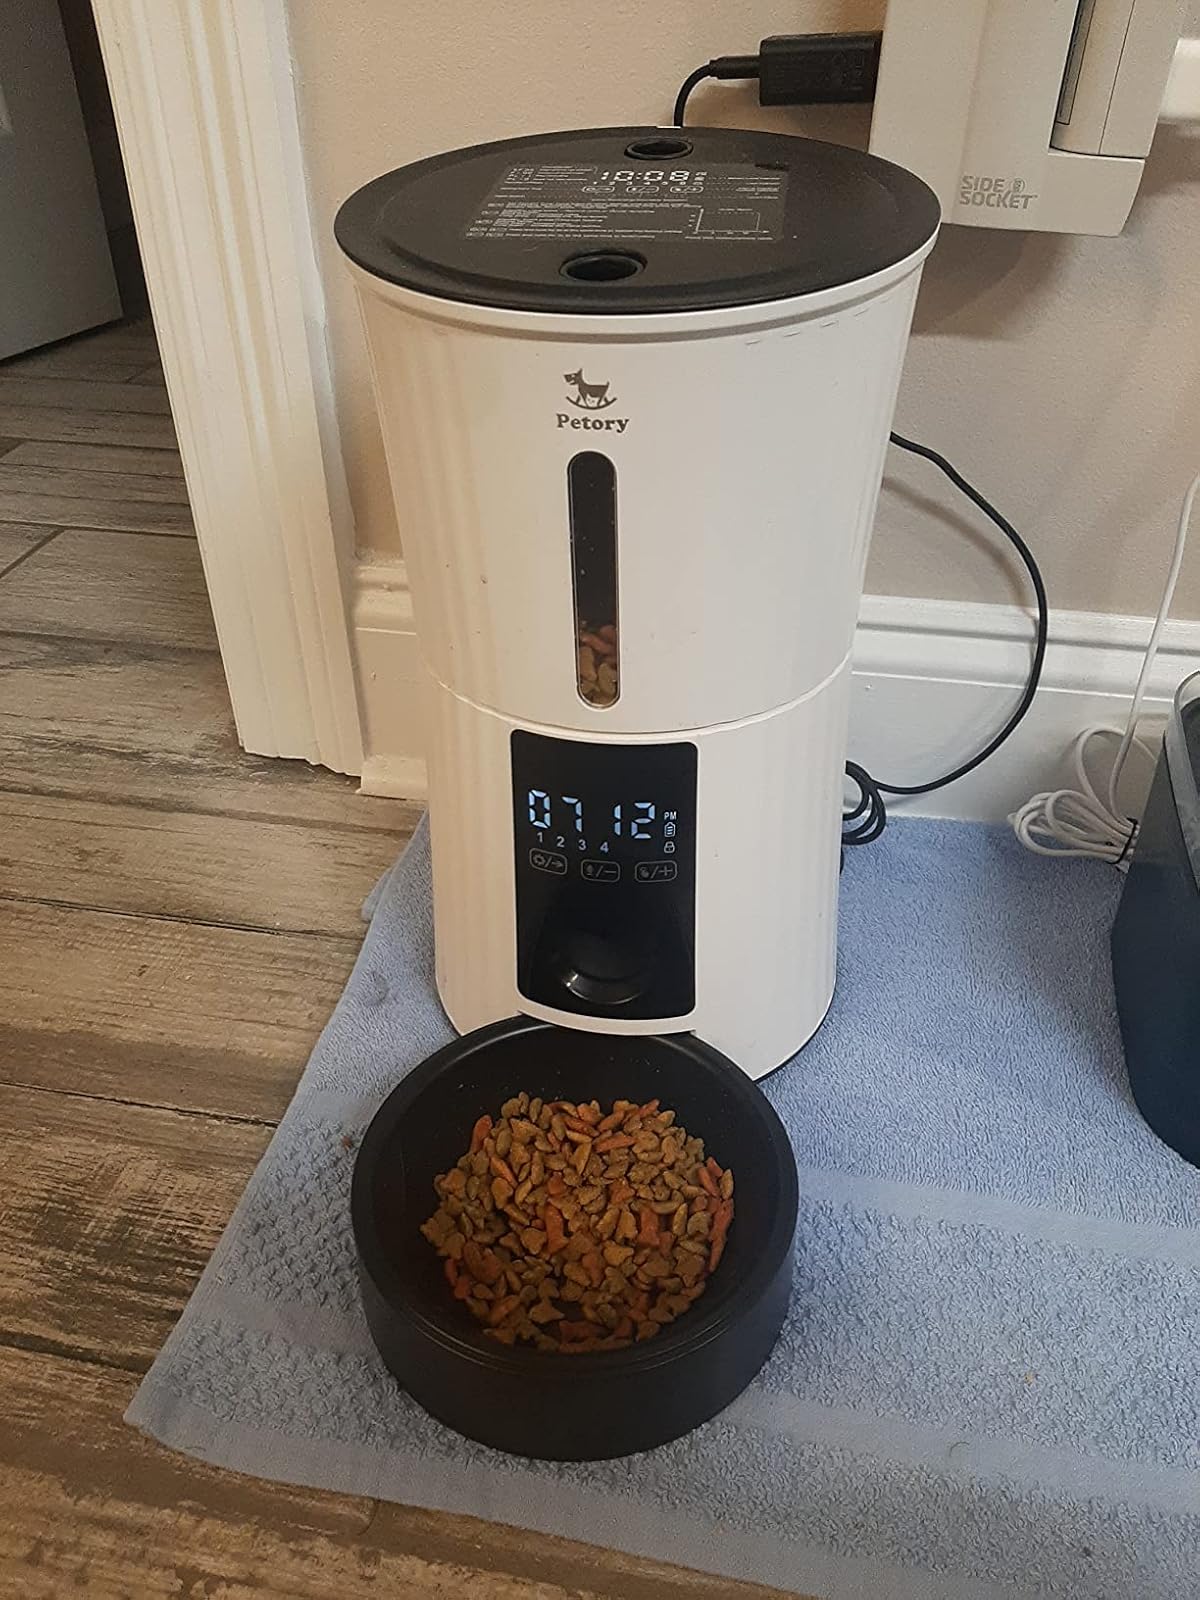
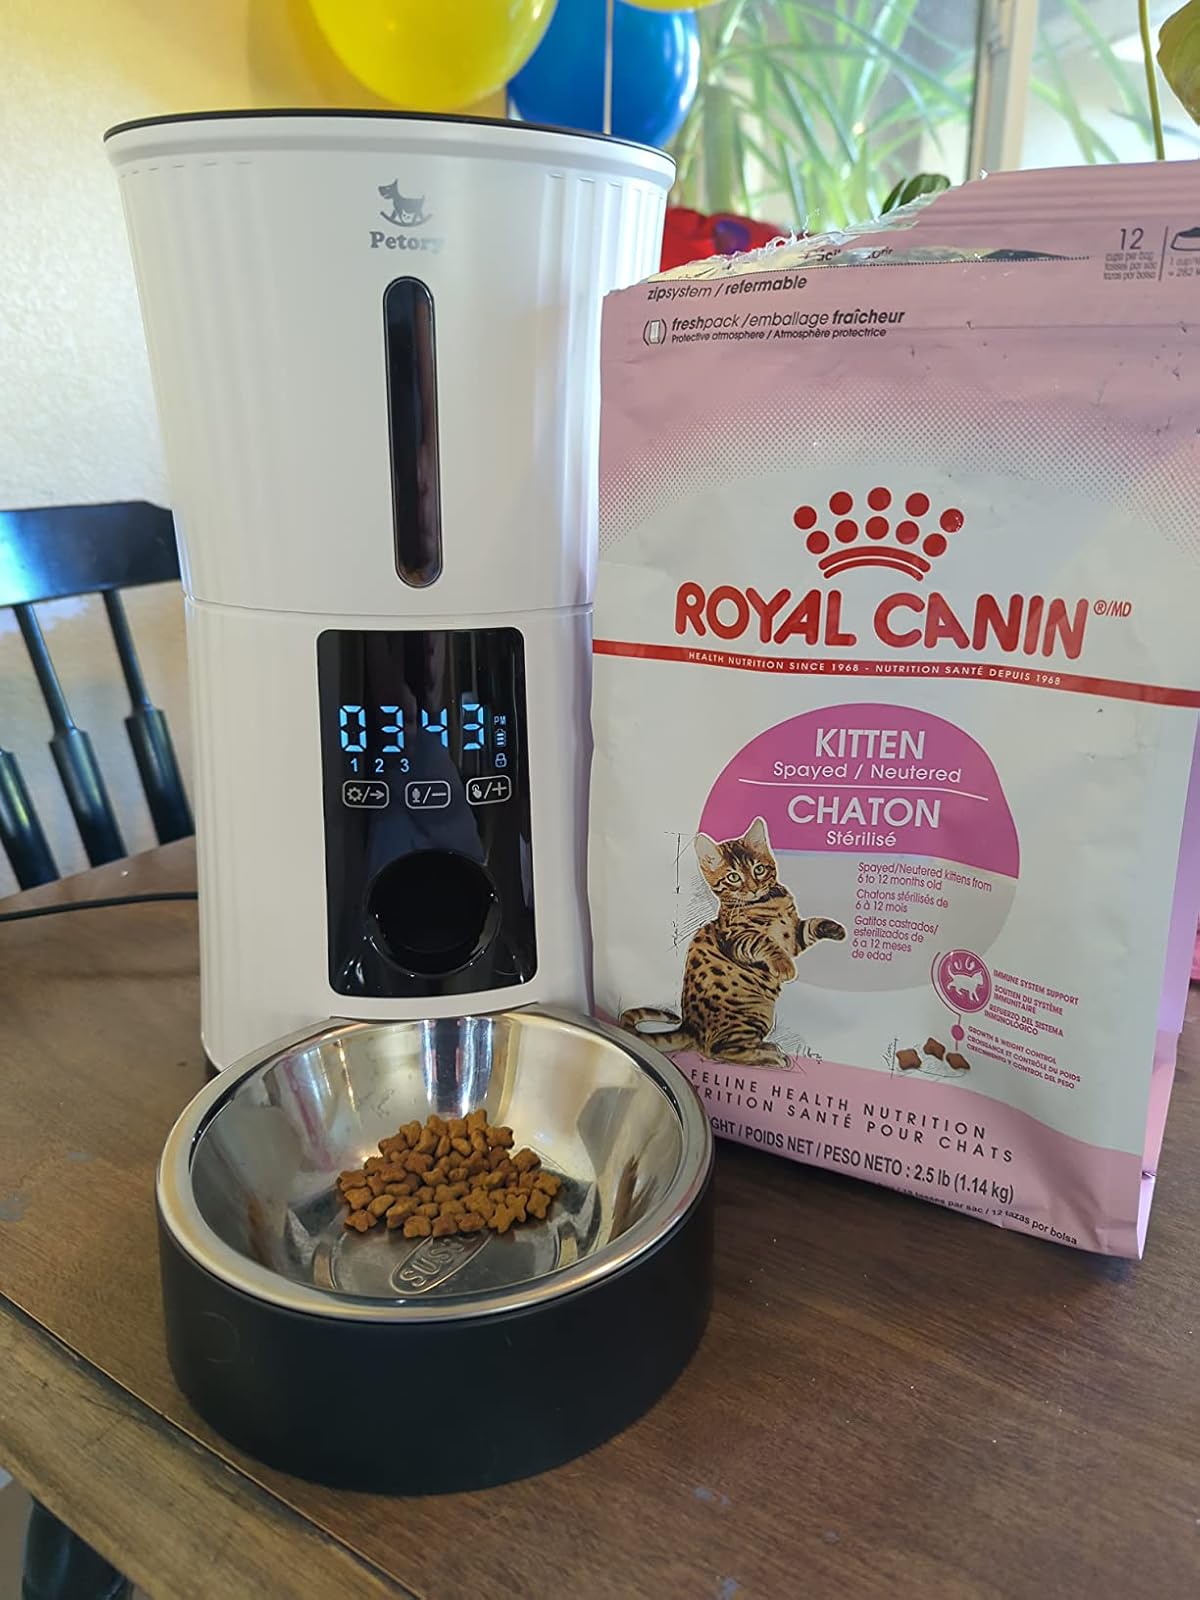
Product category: items_feeder
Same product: yes